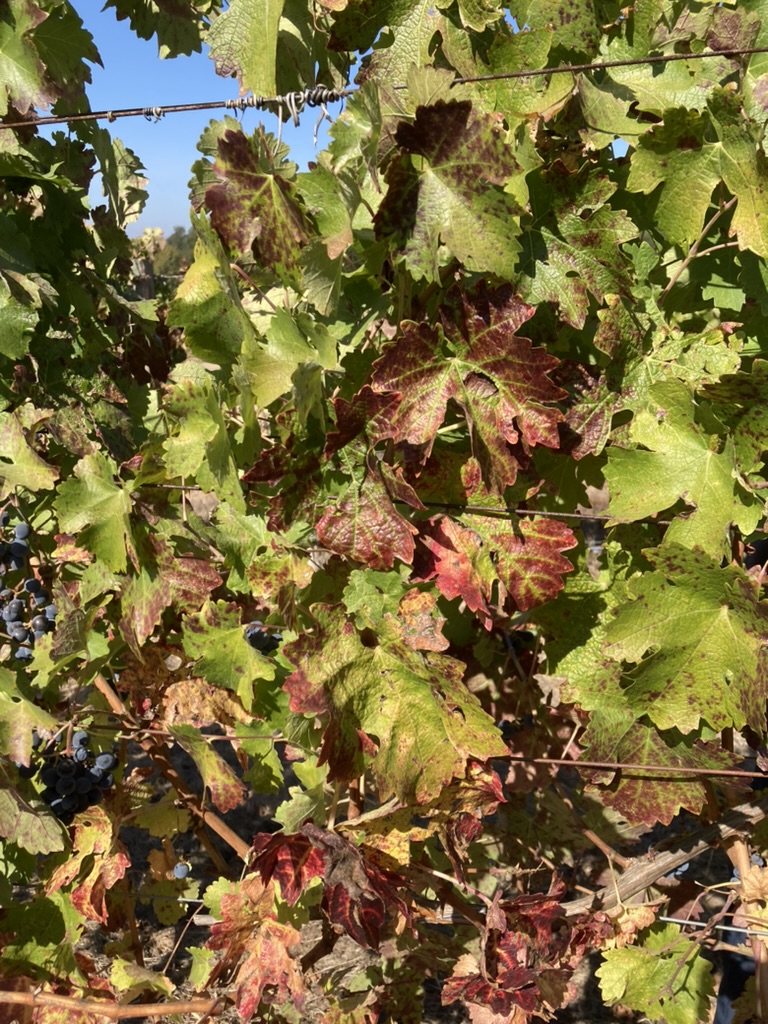
Label: Leafroll 3